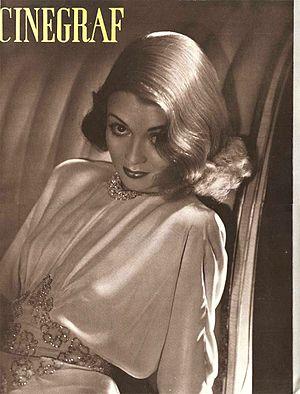
Constance Campbell Bennett est une actrice et productrice américaine, née le 22 octobre 1904 à New York et morte le 24 juillet 1965 à Fort Dix.